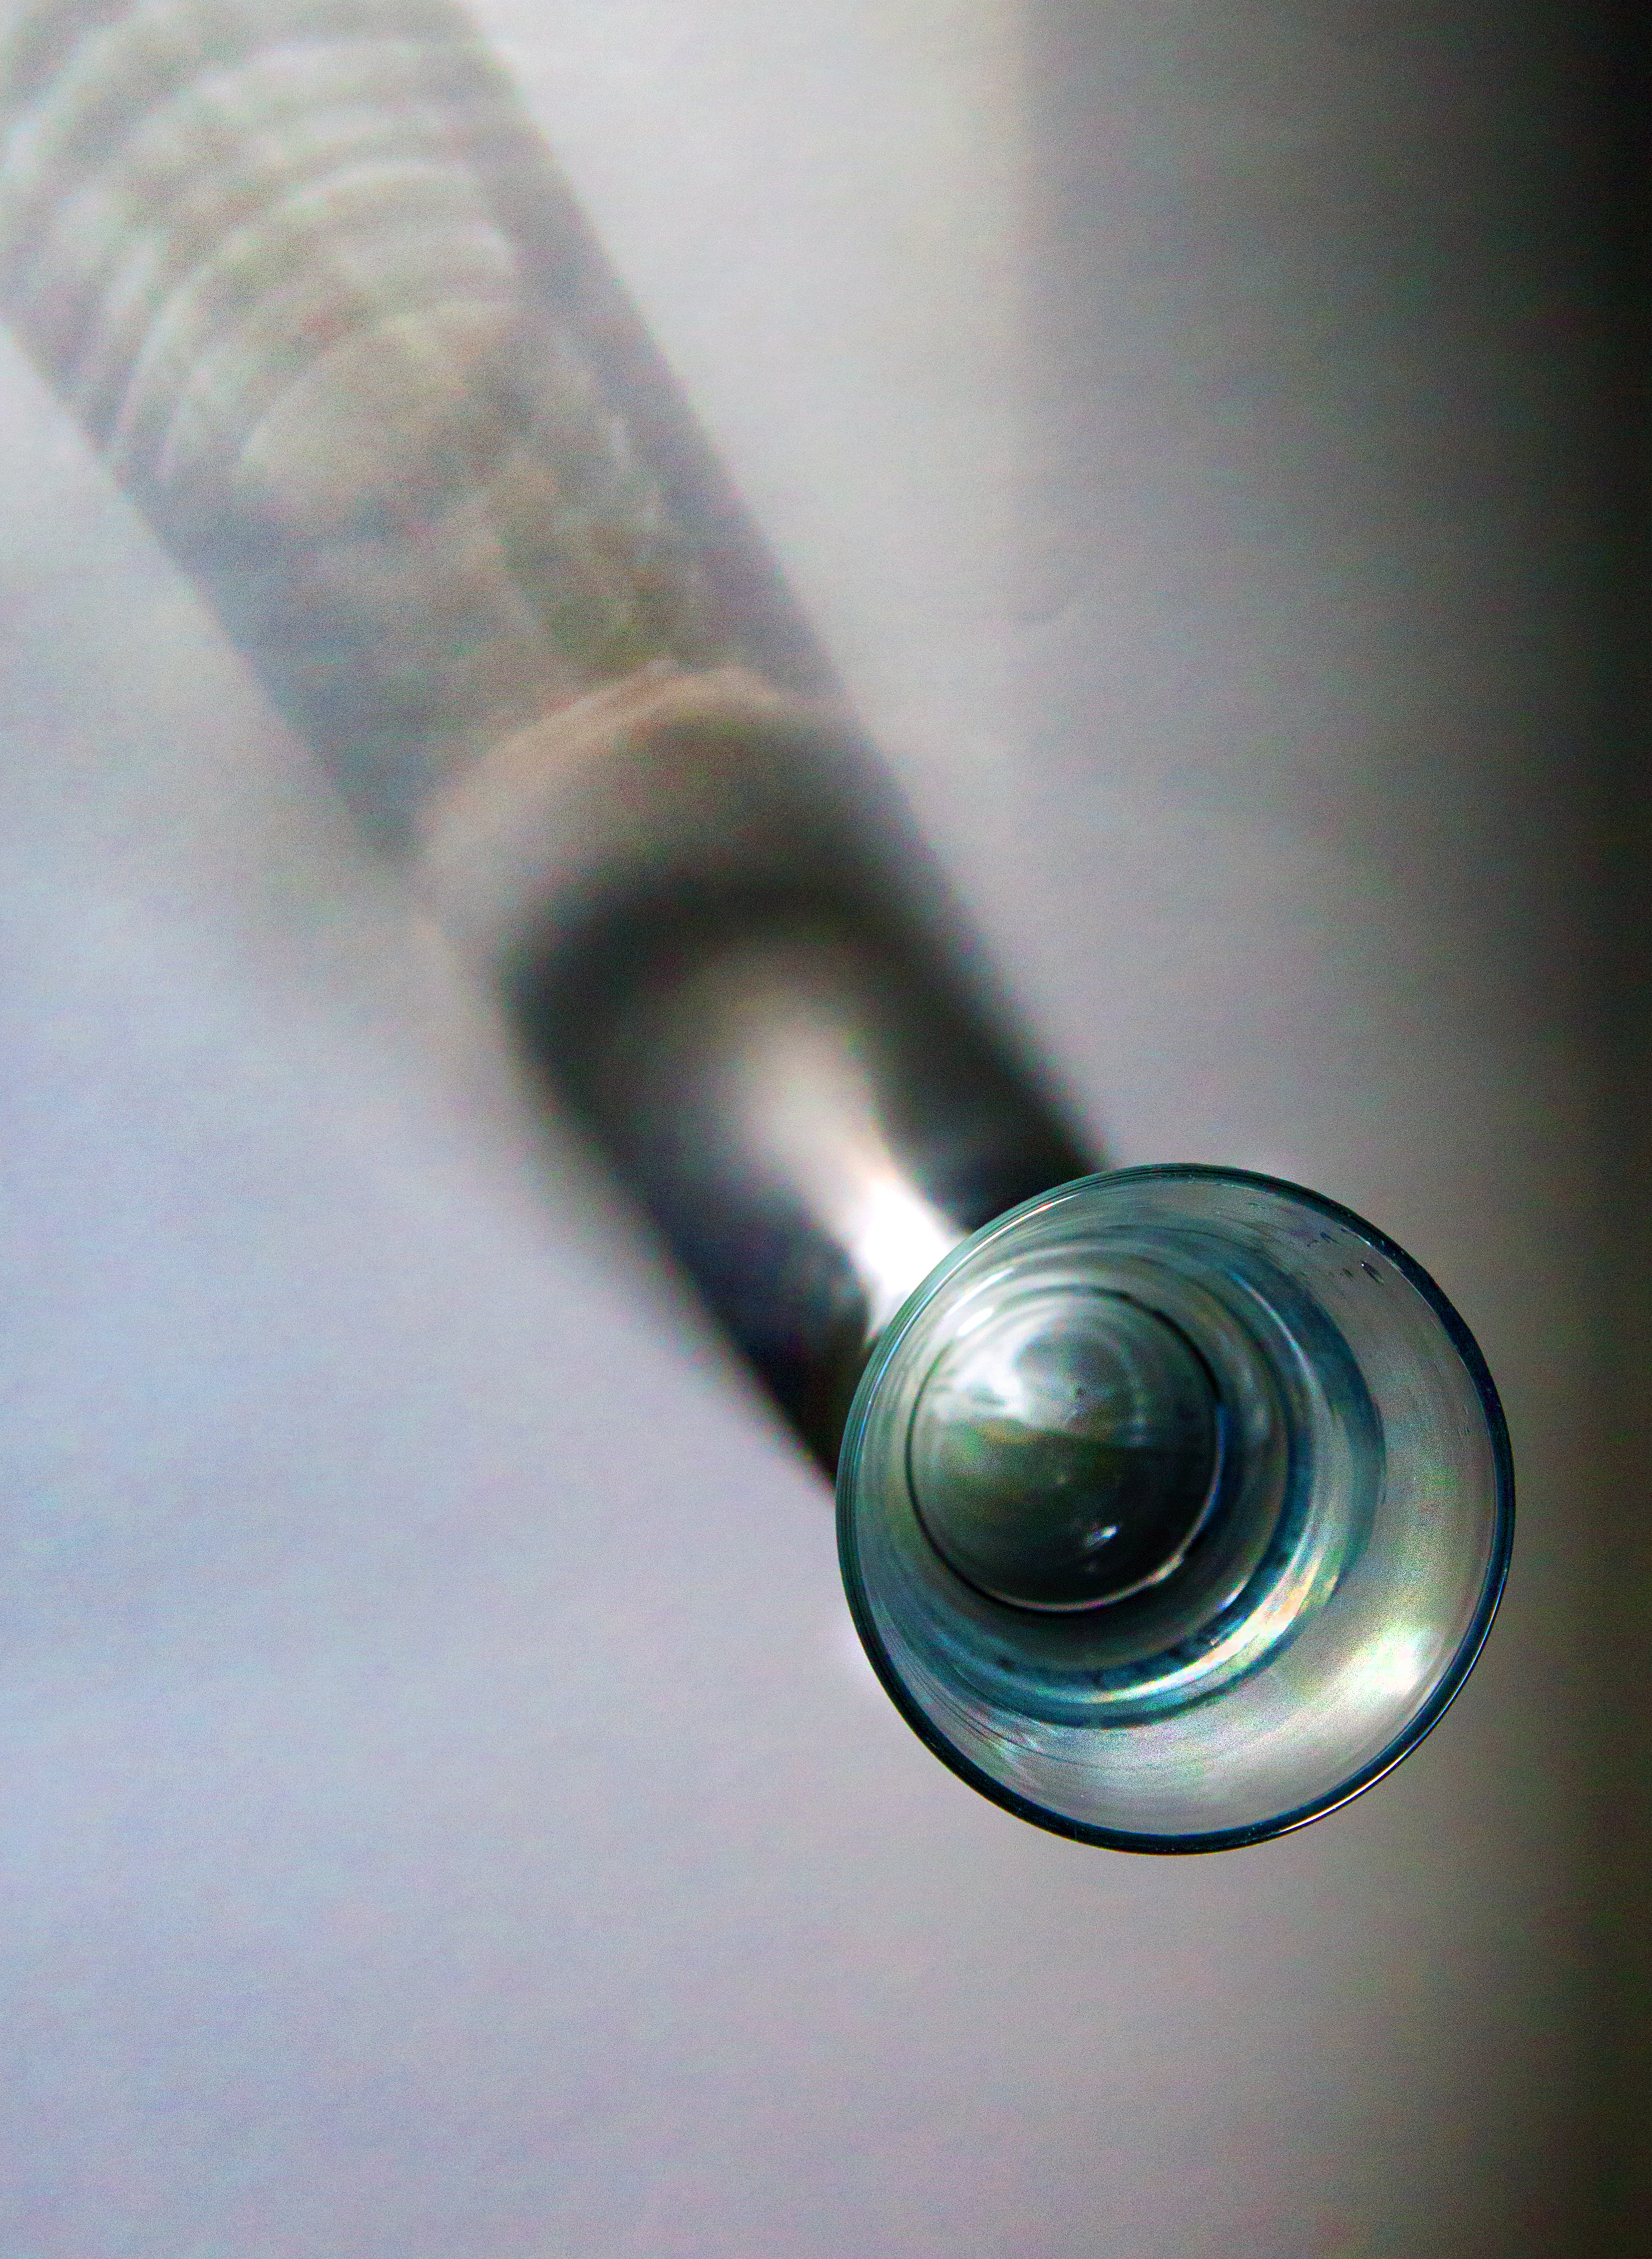
spiral, green, material, circle, close up, eye, 365, macro photography, riseandfall